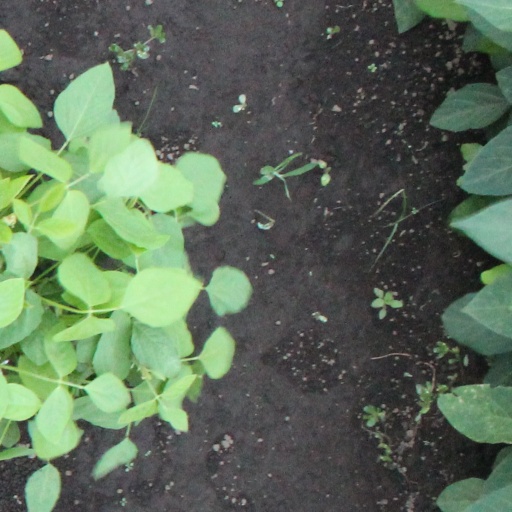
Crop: soybean